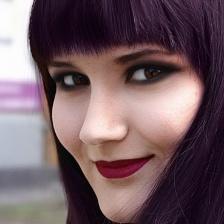
Label: faces